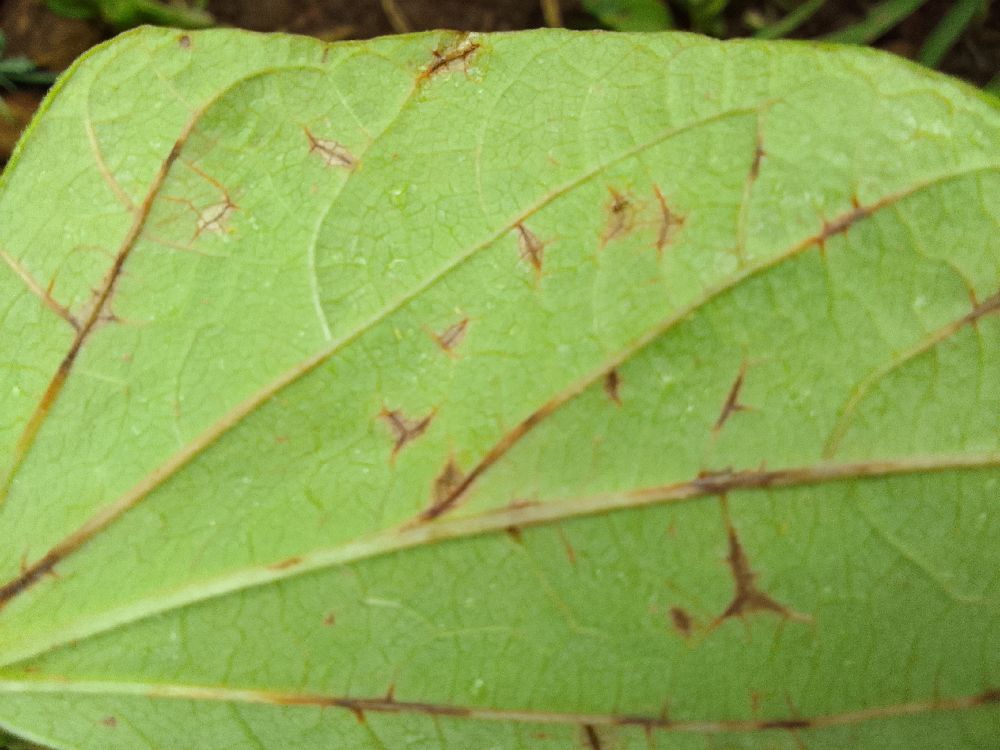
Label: anthracnose